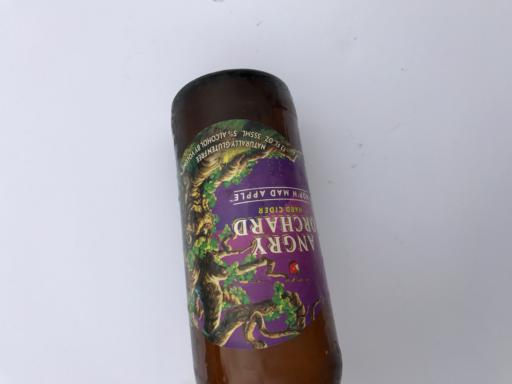
Label: glass